Yanam

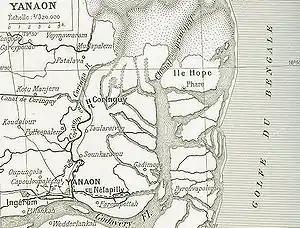
Colonial Yanaon

The French established a trading post at Yanaon in 1723, making it the third French colony established in India but gave up the area in 1727, after commercial operations proved unsuccessful, but was seized again by Governor-General Dupleix in 1731 but got confirmed by Nizam of Hyderabad in 1751. Until the end of the Napoleonic wars, Yanam went under British control intermittently but was finally restored to France again in 1814.